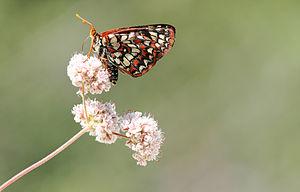
Euphydryas chalcedona est un lépidoptère appartenant à la famille des Nymphalidae, à la sous-famille des Nymphalinae et au genre Euphydryas présent dans l'ouest de l'Amérique du Nord.